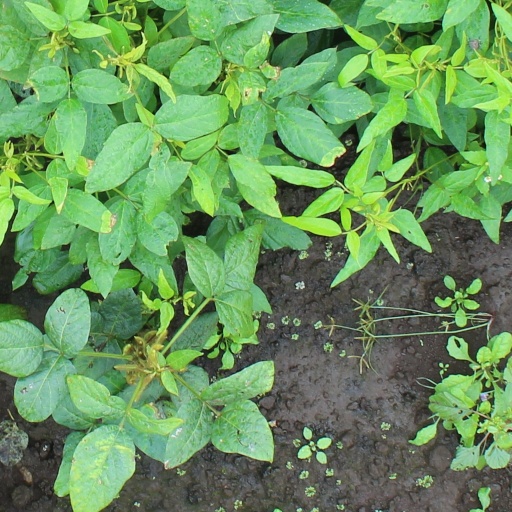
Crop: soybean